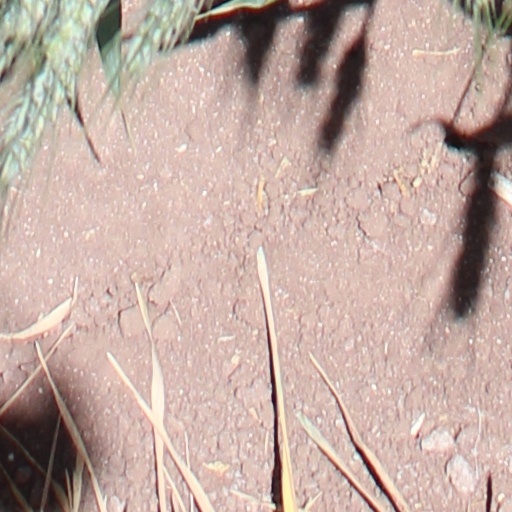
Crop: wheat